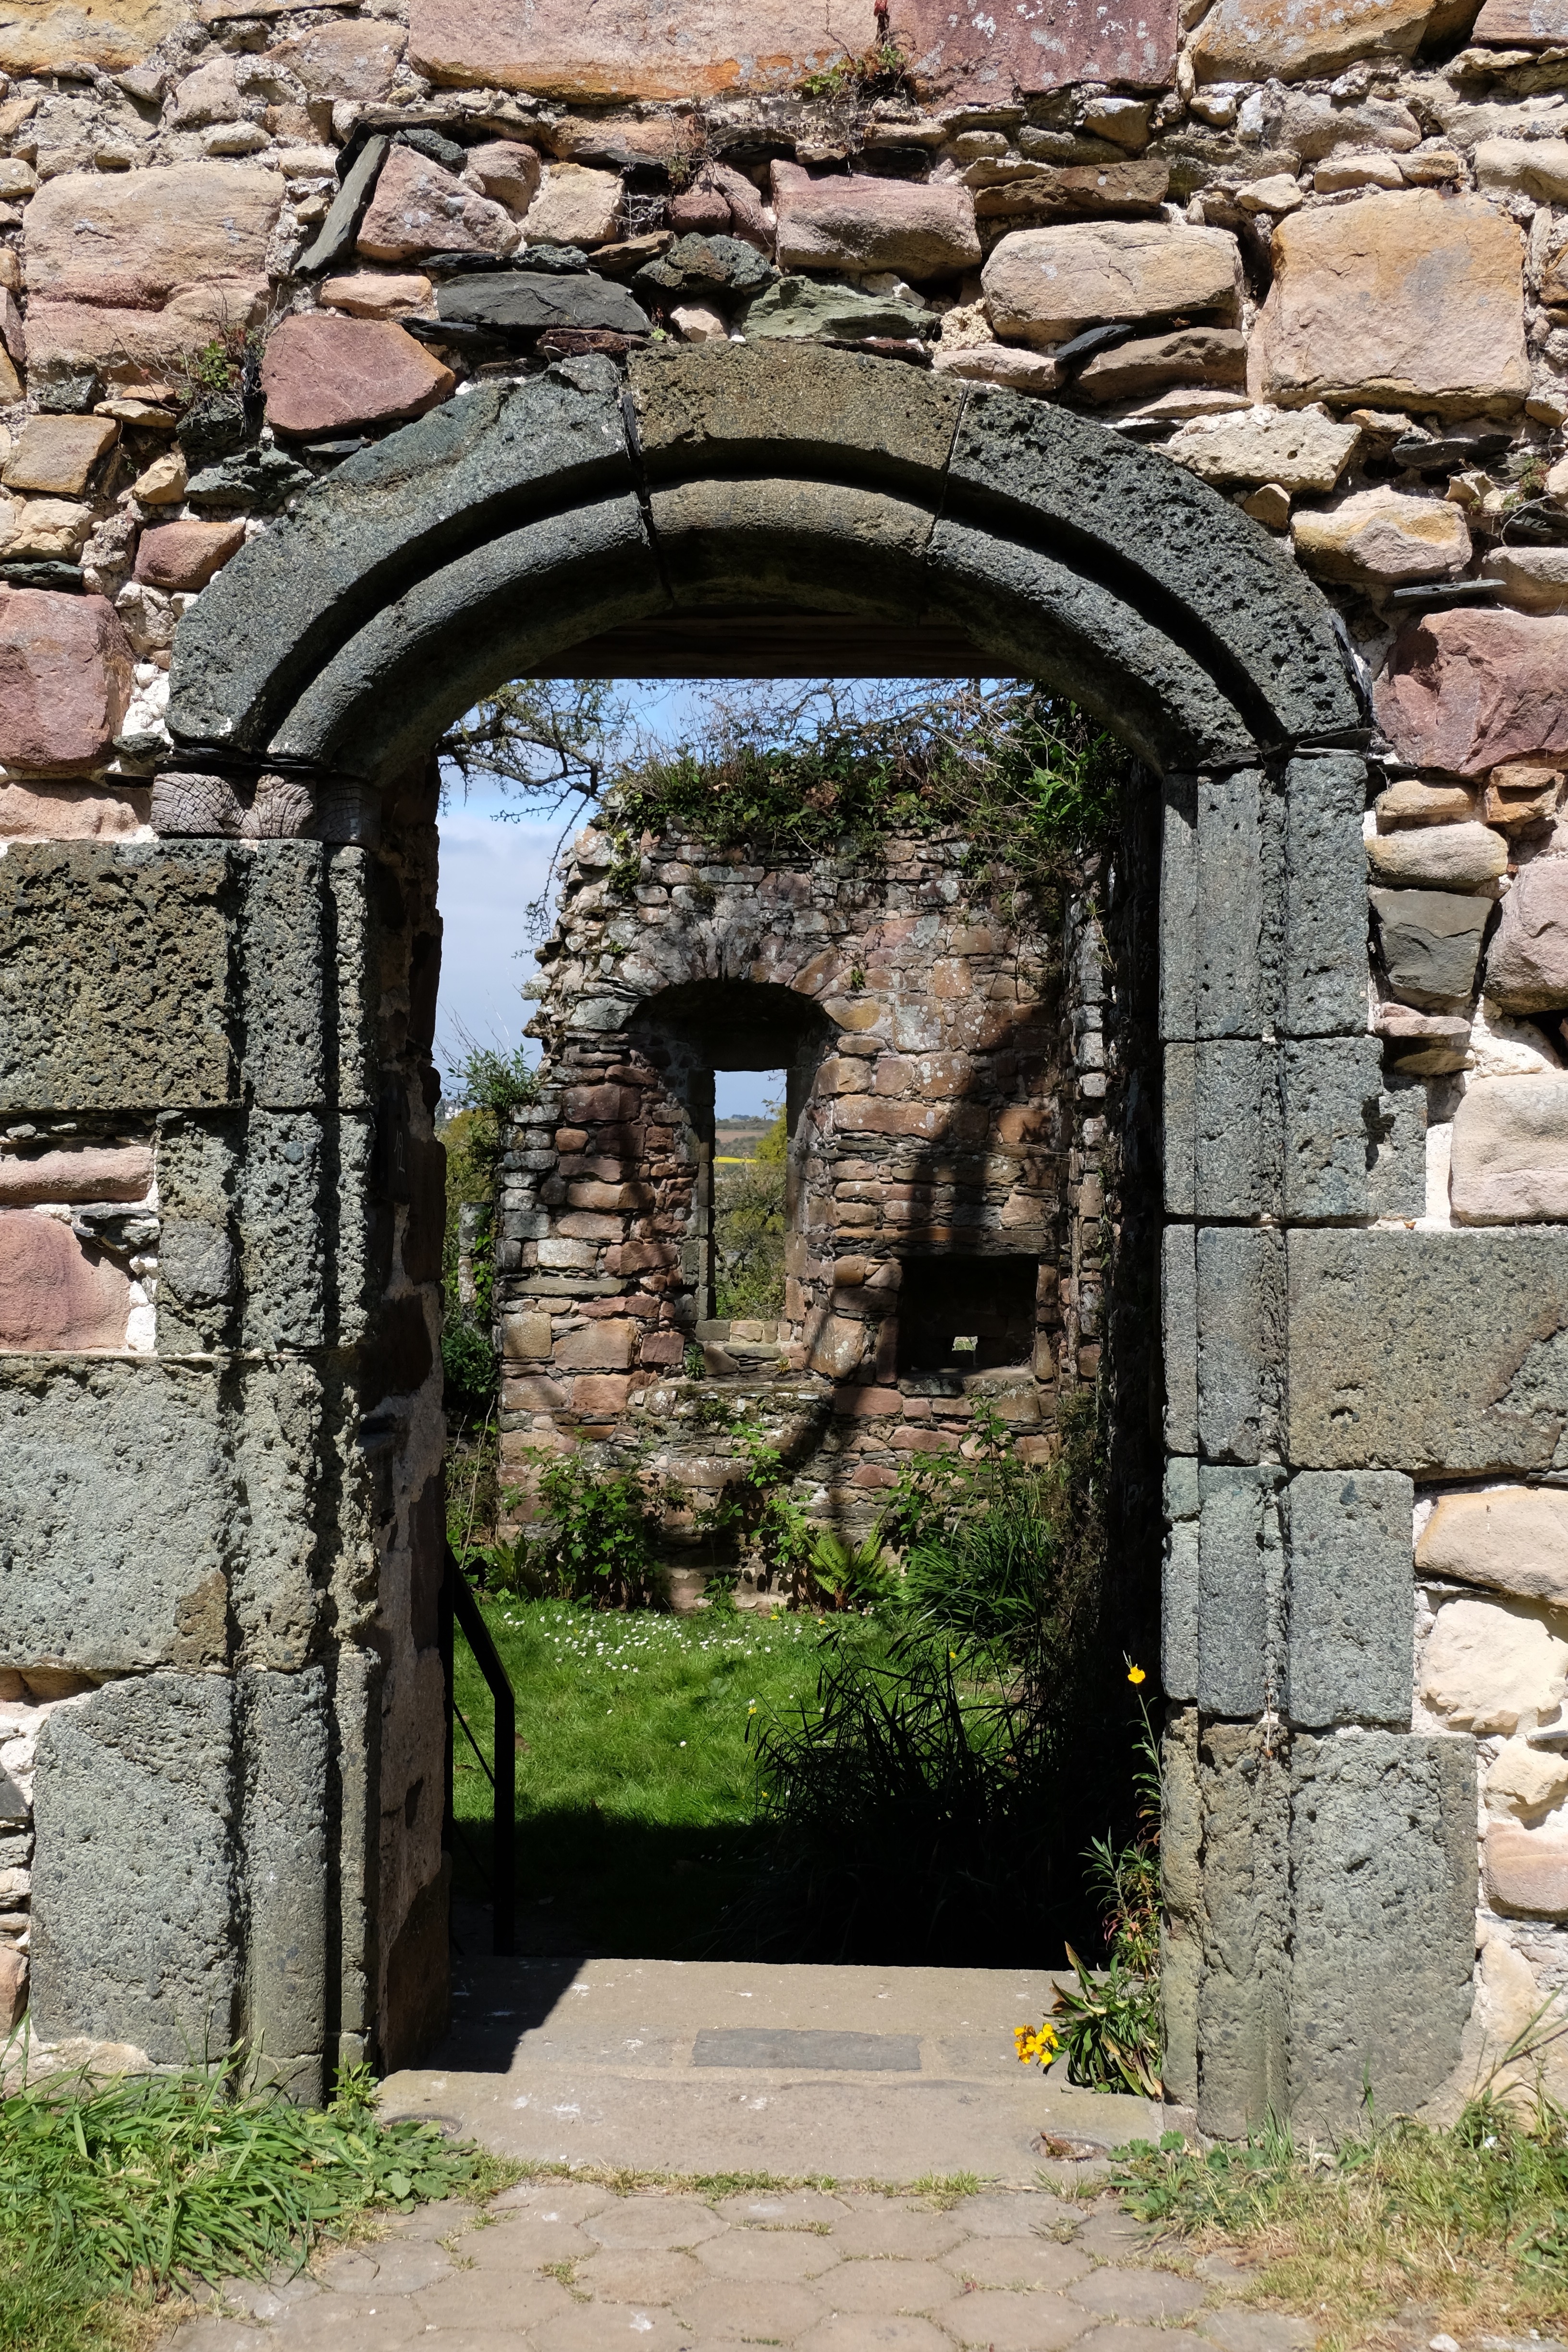
rock, architecture, old, wall, arch, fortification, temple, ruins, monastery, history, heritage, middle ages, brittany, religious monuments, ancient history